Church of the Holy Archangels, Târgu Jiu

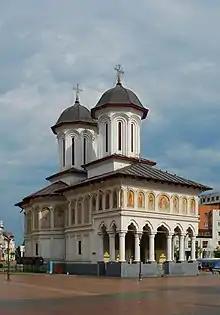
Church of the Holy Archangels

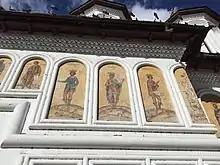
Panels depicting Socrates, Solon and Thucydides

The Church of the Holy Archangels is a Romanian Orthodox church located on Piața Victoriei, Târgu Jiu, Romania. It is dedicated to the Archangels Michael and Gabriel.